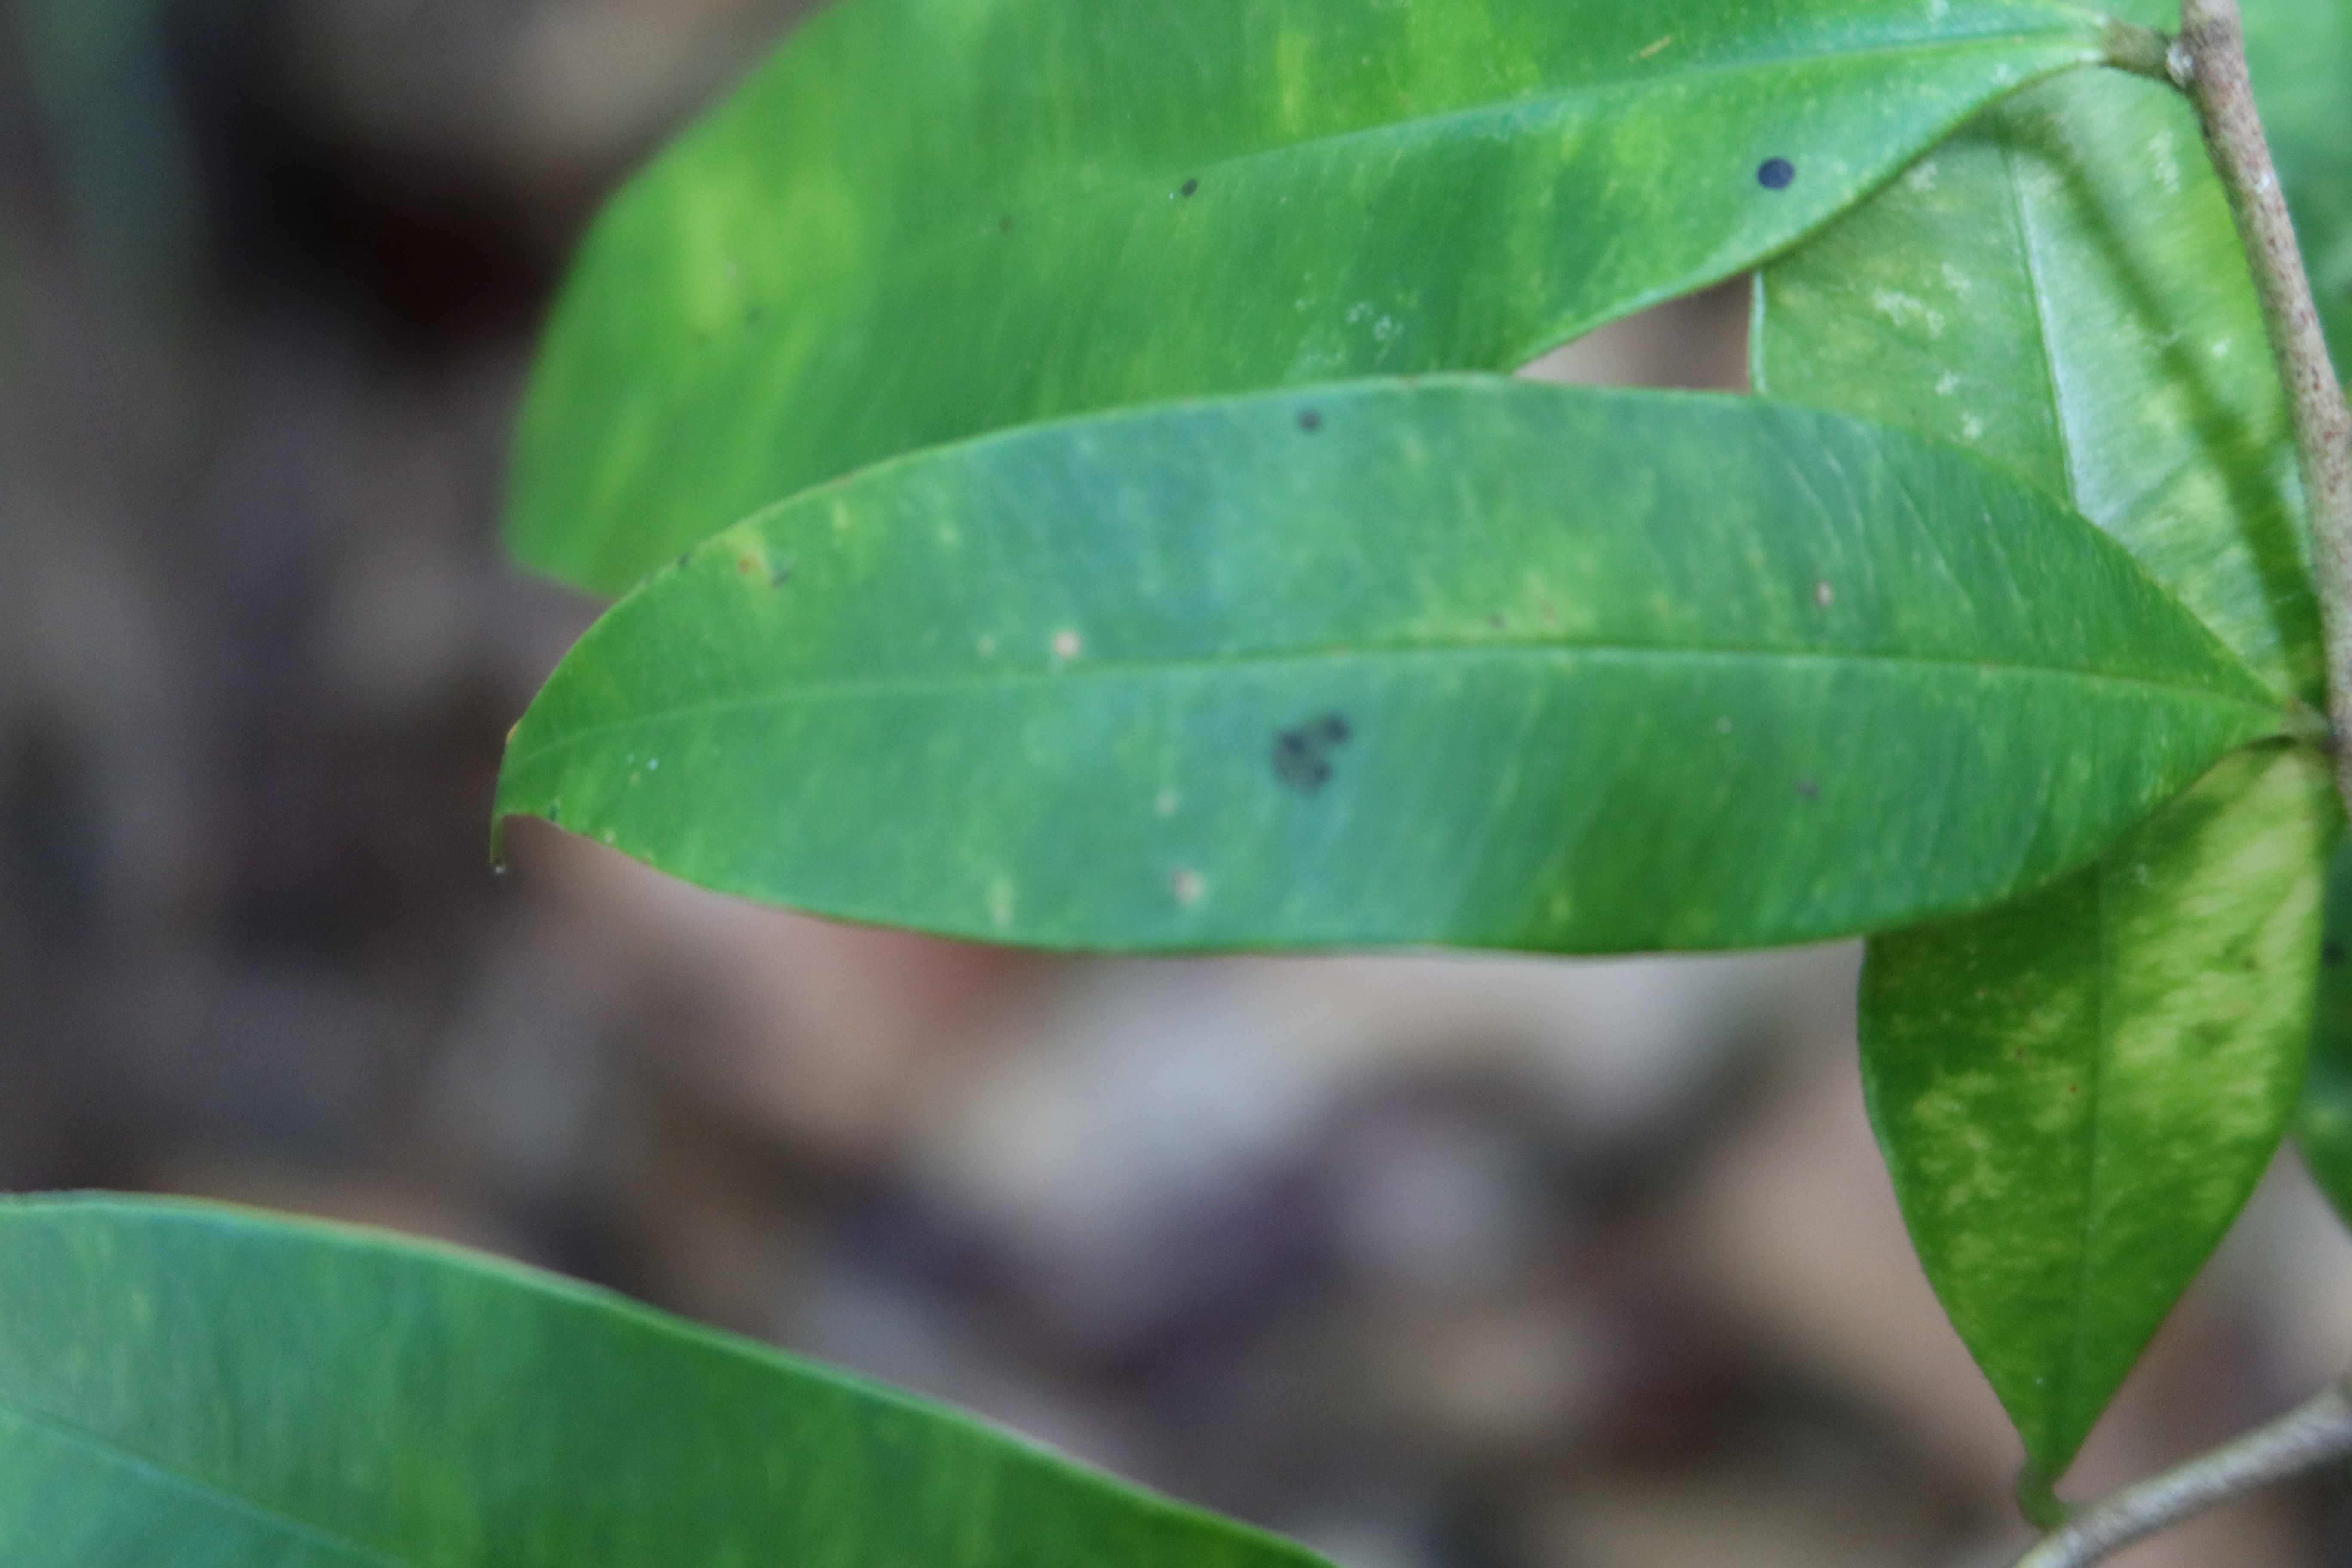
Label: Black spots